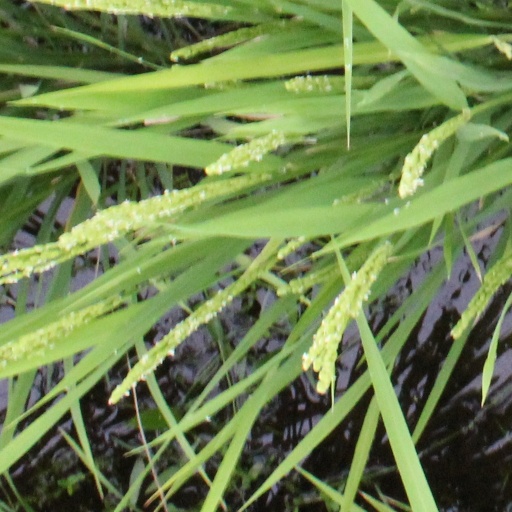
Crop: rice